Palestinian wine

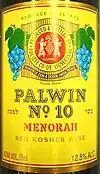
Palestine Wine remains a prominent choice for British Jews today.

The German Templers who founded a colony at Sarona in 1871 adopted viticulture as one of their industries. They introduced the first wine factory and the first modern wine cellars into Palestine. In 1874/5 a winery co-operative was formed and the first winery and cellars were built. A second winery was built in 1890 and export of wine to Germany began. In 1898 a new larger winery was built by the Deutsche Weinbaugenossenschaft Sarona-Jaffa (German Winegrowers' Co-operative of Sarona-Jaffa). By the end of the 1890s, there were 150 hectares of vineyards producing 4000 hectoliters (106,000 US gallons) annually.